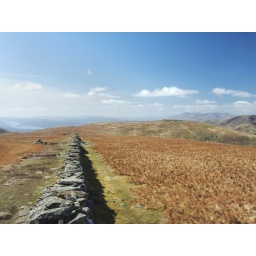
The dry stone wall that runs along the length of High Street in the English Lake District